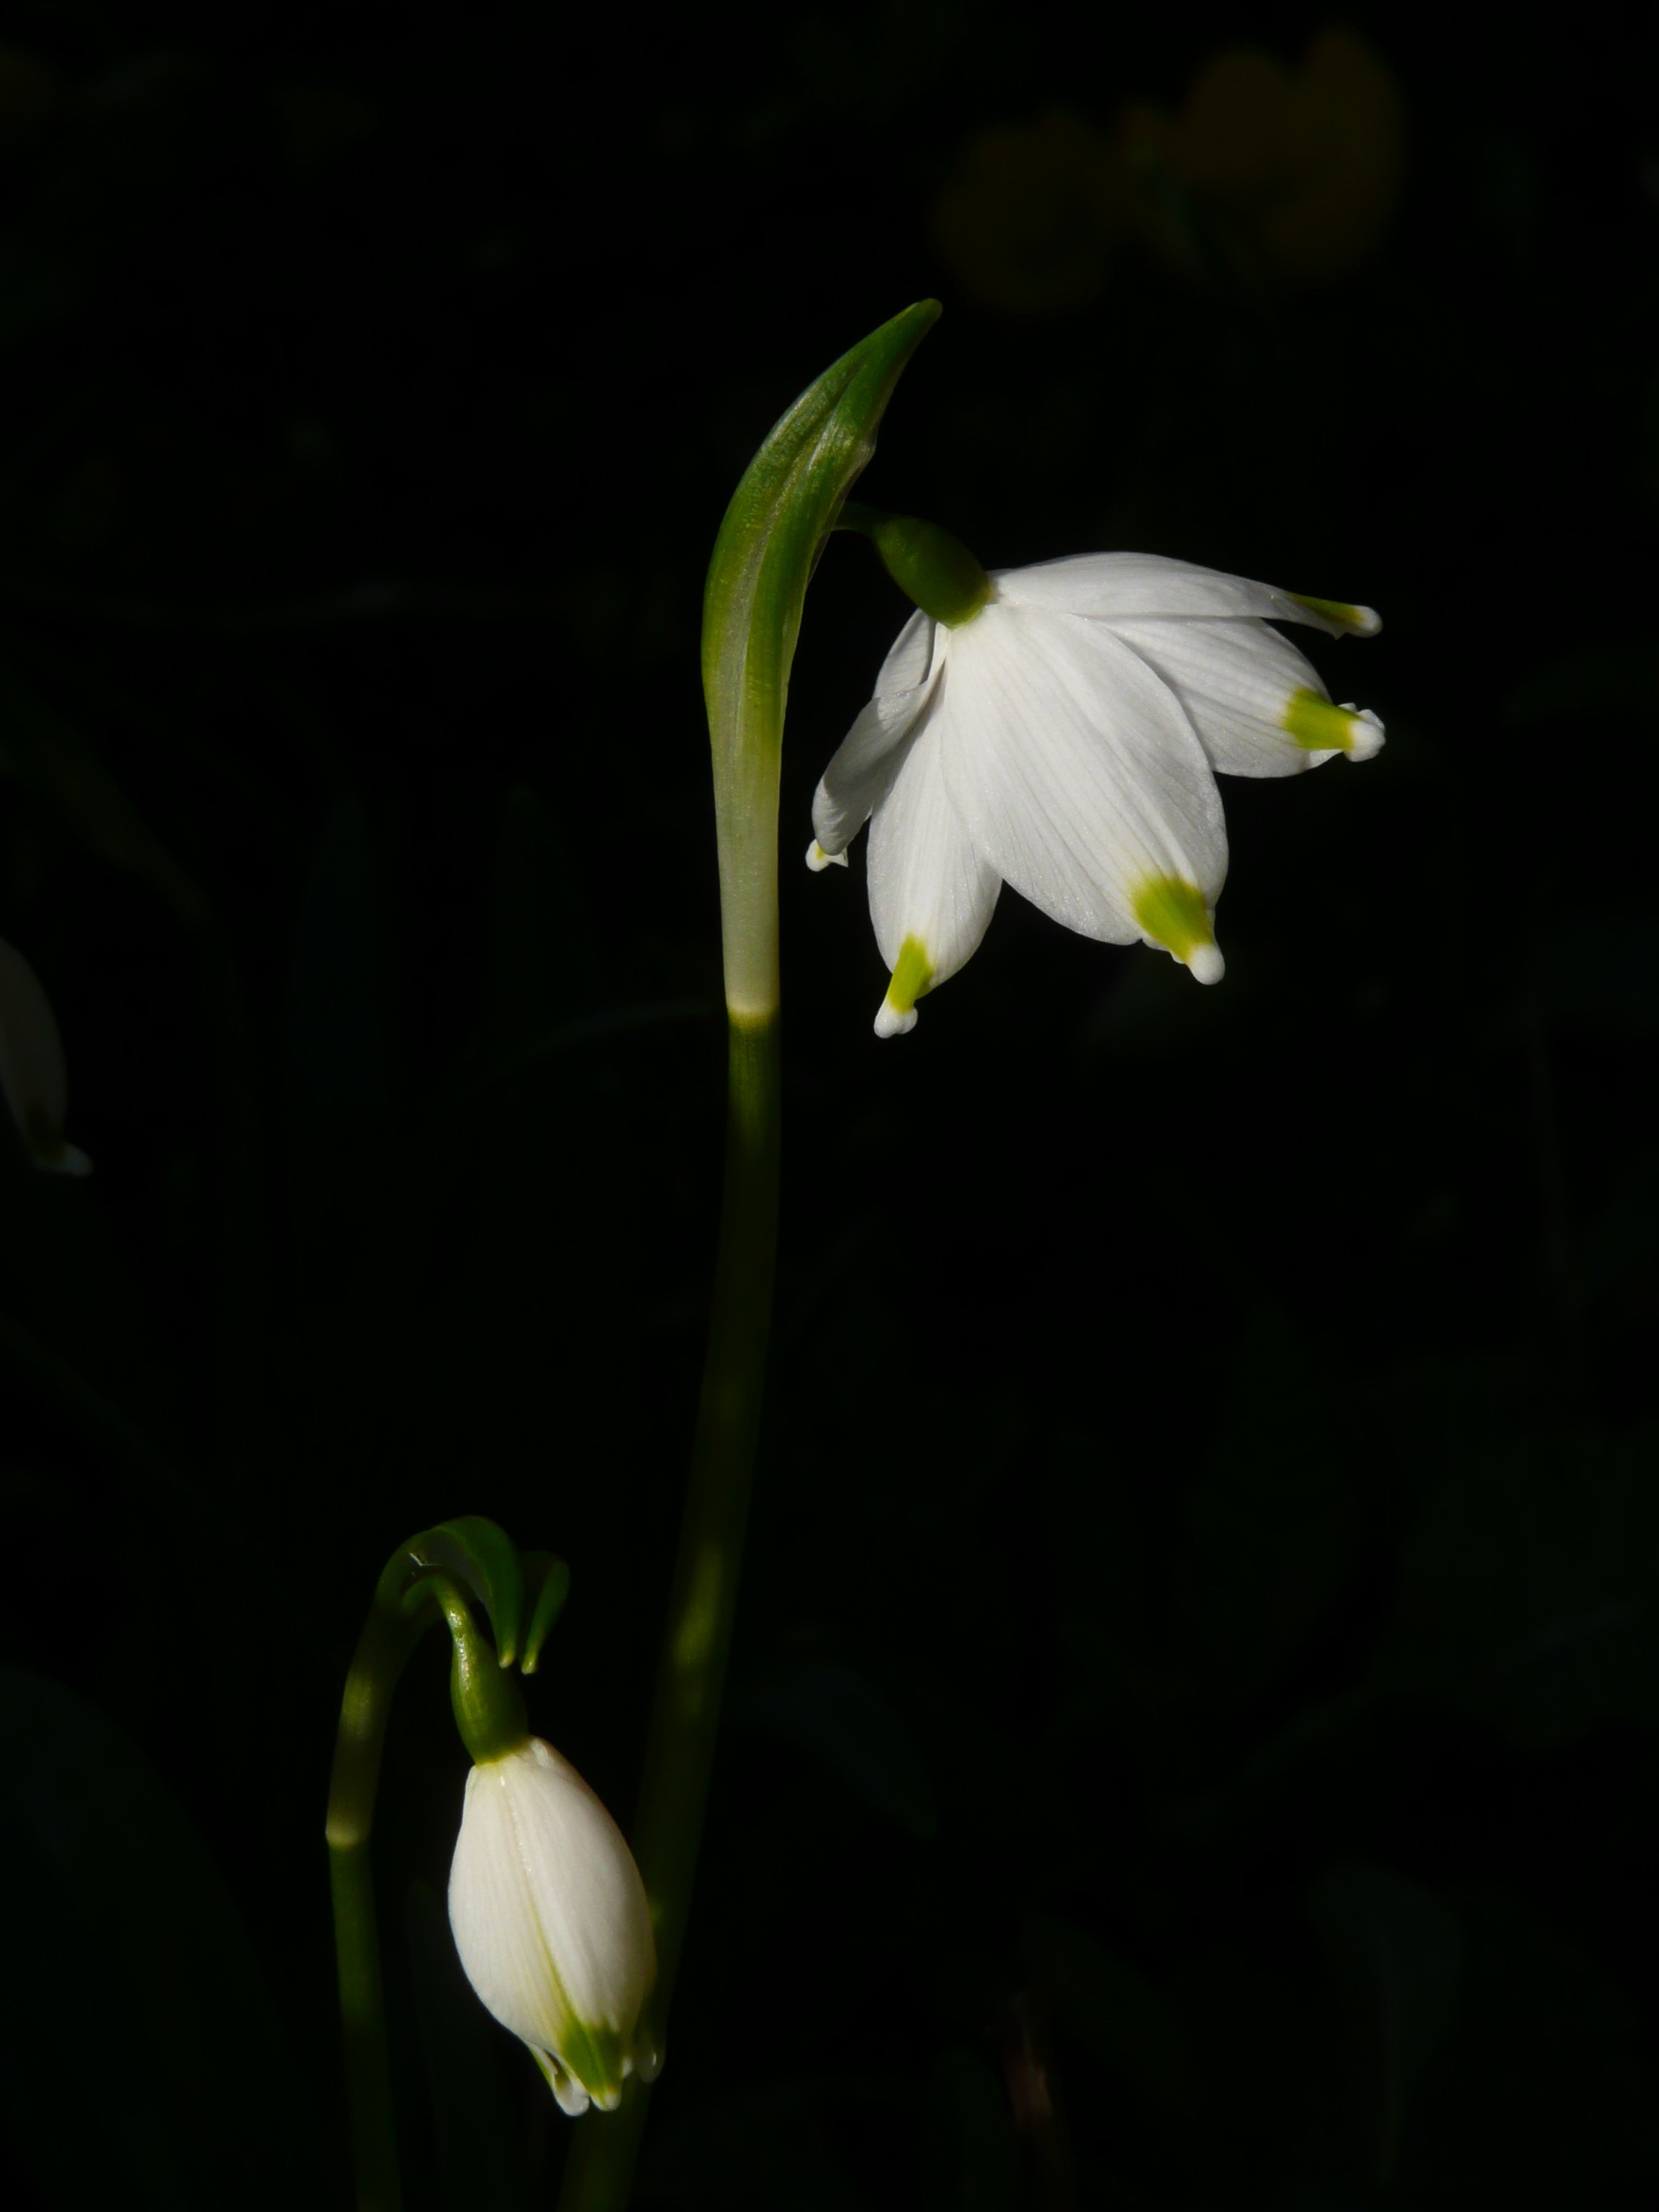
blossom, plant, flower, petal, bloom, botany, flora, snowflake, snowdrop, galanthus, macro photography, flowering plant, plant stem, land plant